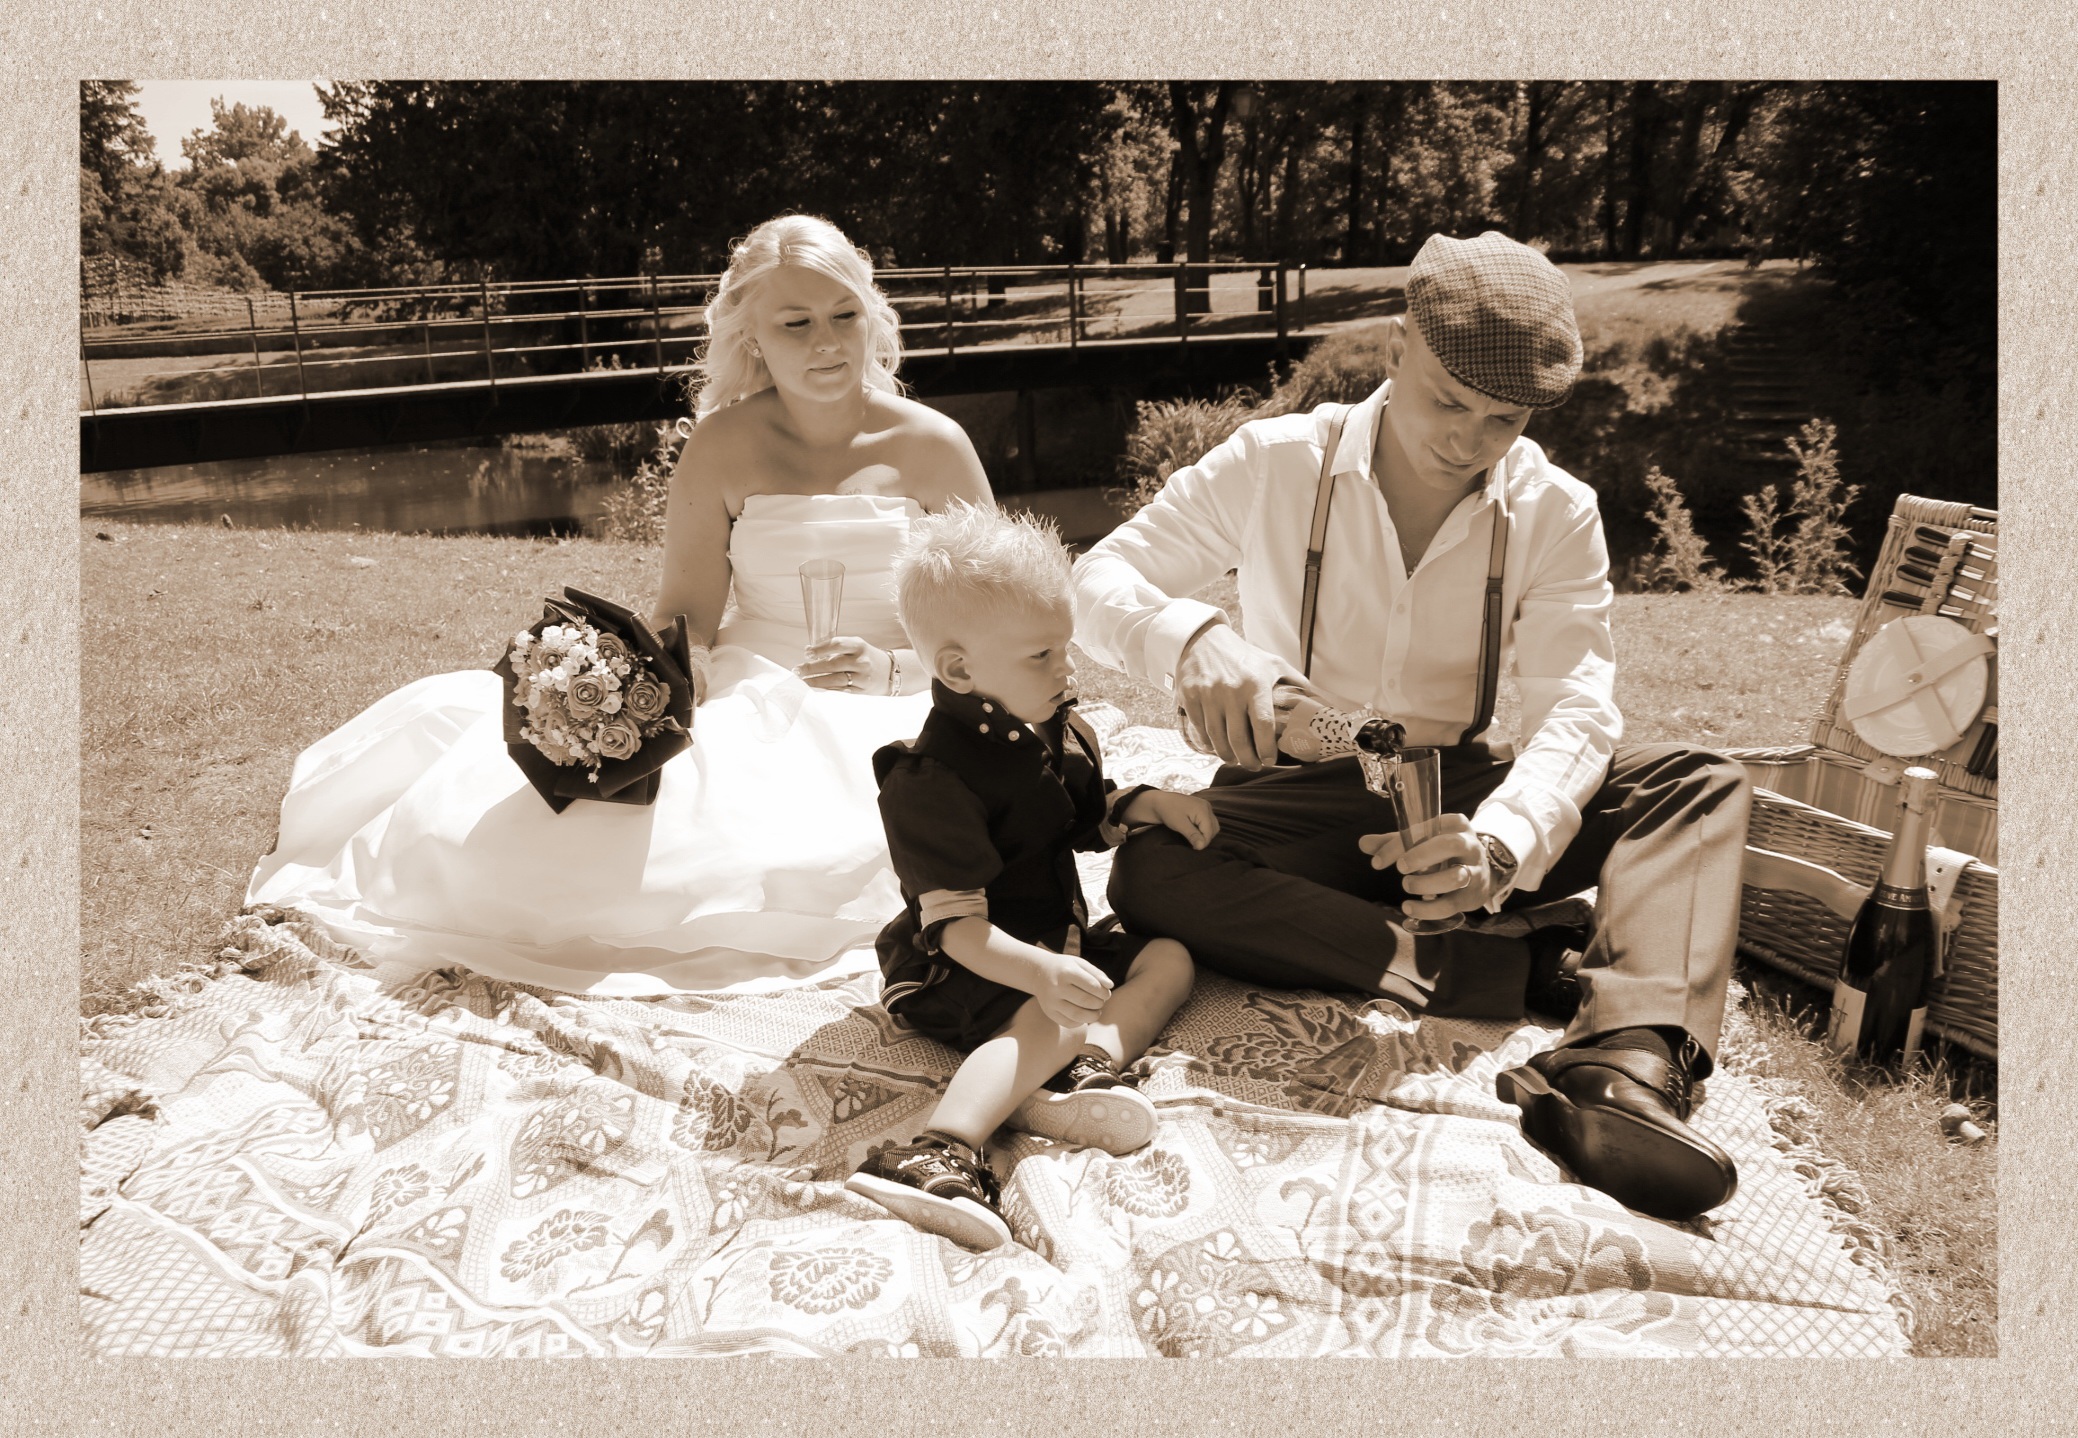
man, people, woman, photography, kid, couple, romance, romantic, child, wedding, bride, groom, family, ceremony, photograph, image, human positions